Sexual orientation

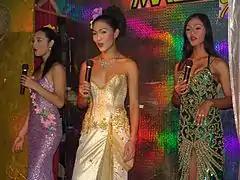
Katheoys in Thailand

The earliest writers on sexual orientation usually understood it to be intrinsically linked to the subject's own sex. For example, it was thought that a typical female-bodied person who is attracted to female-bodied persons would have masculine attributes, and vice versa. This understanding was shared by most of the significant theorists of sexual orientation from the mid nineteenth to early twentieth century, such as Karl Heinrich Ulrichs, Richard von Krafft-Ebing, Magnus Hirschfeld, Havelock Ellis, Carl Jung, and Sigmund Freud, as well as many gender-variant homosexual people themselves. However, this understanding of homosexuality as sexual inversion was disputed at the time, and, through the second half of the twentieth century, gender identity came to be increasingly seen as a phenomenon distinct from sexual orientation. Transgender and cisgender people may be attracted to men, women, or both, although the prevalence of different sexual orientations is quite different in these two populations. An individual homosexual, heterosexual, or bisexual person may be masculine, feminine, or androgynous. Nevertheless, an analysis by J. Michael Bailey and Kenneth Zucker found a majority of the gay men and lesbians sampled in multiple studies reported "substantially more" cross-sex-typed behavior in childhood than heterosexual subjects.